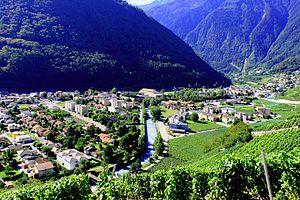
Suisse, canton du Valais, Martigny, ville romaine et moderne, vue de la partie ""Bourg""."